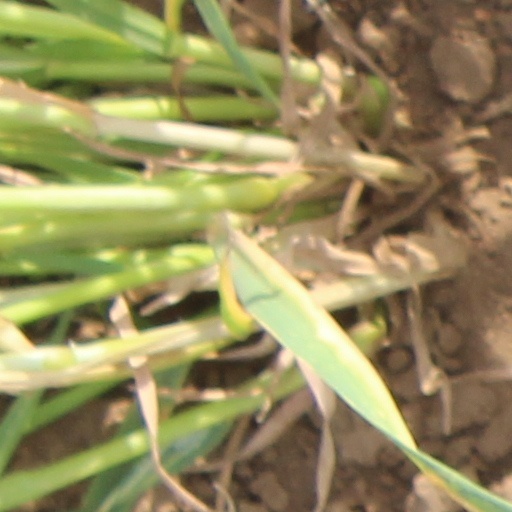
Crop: wheat